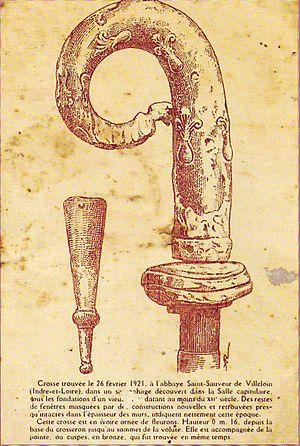
Crosse épiscopale du XIIIème siècle en ivoire de 16 cm est ornée de fleurons. Elle a été trouvée le le 26 février 1921 par Monsieur Charles Paillaud dans la salle capitulaire de l'Abbaye de Villeloin à Villeloin-Coulangé. Elle est accompagnée de la pointe, ou cuspes, en bronze, qui fut trouvée en même temps. Visible au Musée de Cluny à Paris (Musée National du Moyen âge).
Lors de travaux réalisés sur la commune de Villeloin-Coulangé au début des années 1920, deux crosses abbatiales ont été trouvées.
L’abbaye Saint-Sauveur de Villeloin est une ancienne abbaye bénédictine située à Villeloin-Coulangé, près de Loches, en Indre-et-Loire. Elle a été fondée au IXᵉ siècle par deux chevaliers : Mainard et Mainerius.
Villeloin-Coulangé est une commune française de la région Centre-Val de Loire située dans le département d'Indre-et-Loire, au sud-est de Tours. D'une superficie de 3 452 hectares, la commune fait partie de la communauté de communes Loches Sud Touraine dans le canton de Loches. En 2014, elle comptait 647 habitants, répartis entre le bourg et l'ensemble des hameaux. Ses habitants sont appelés les Villaloupéens.